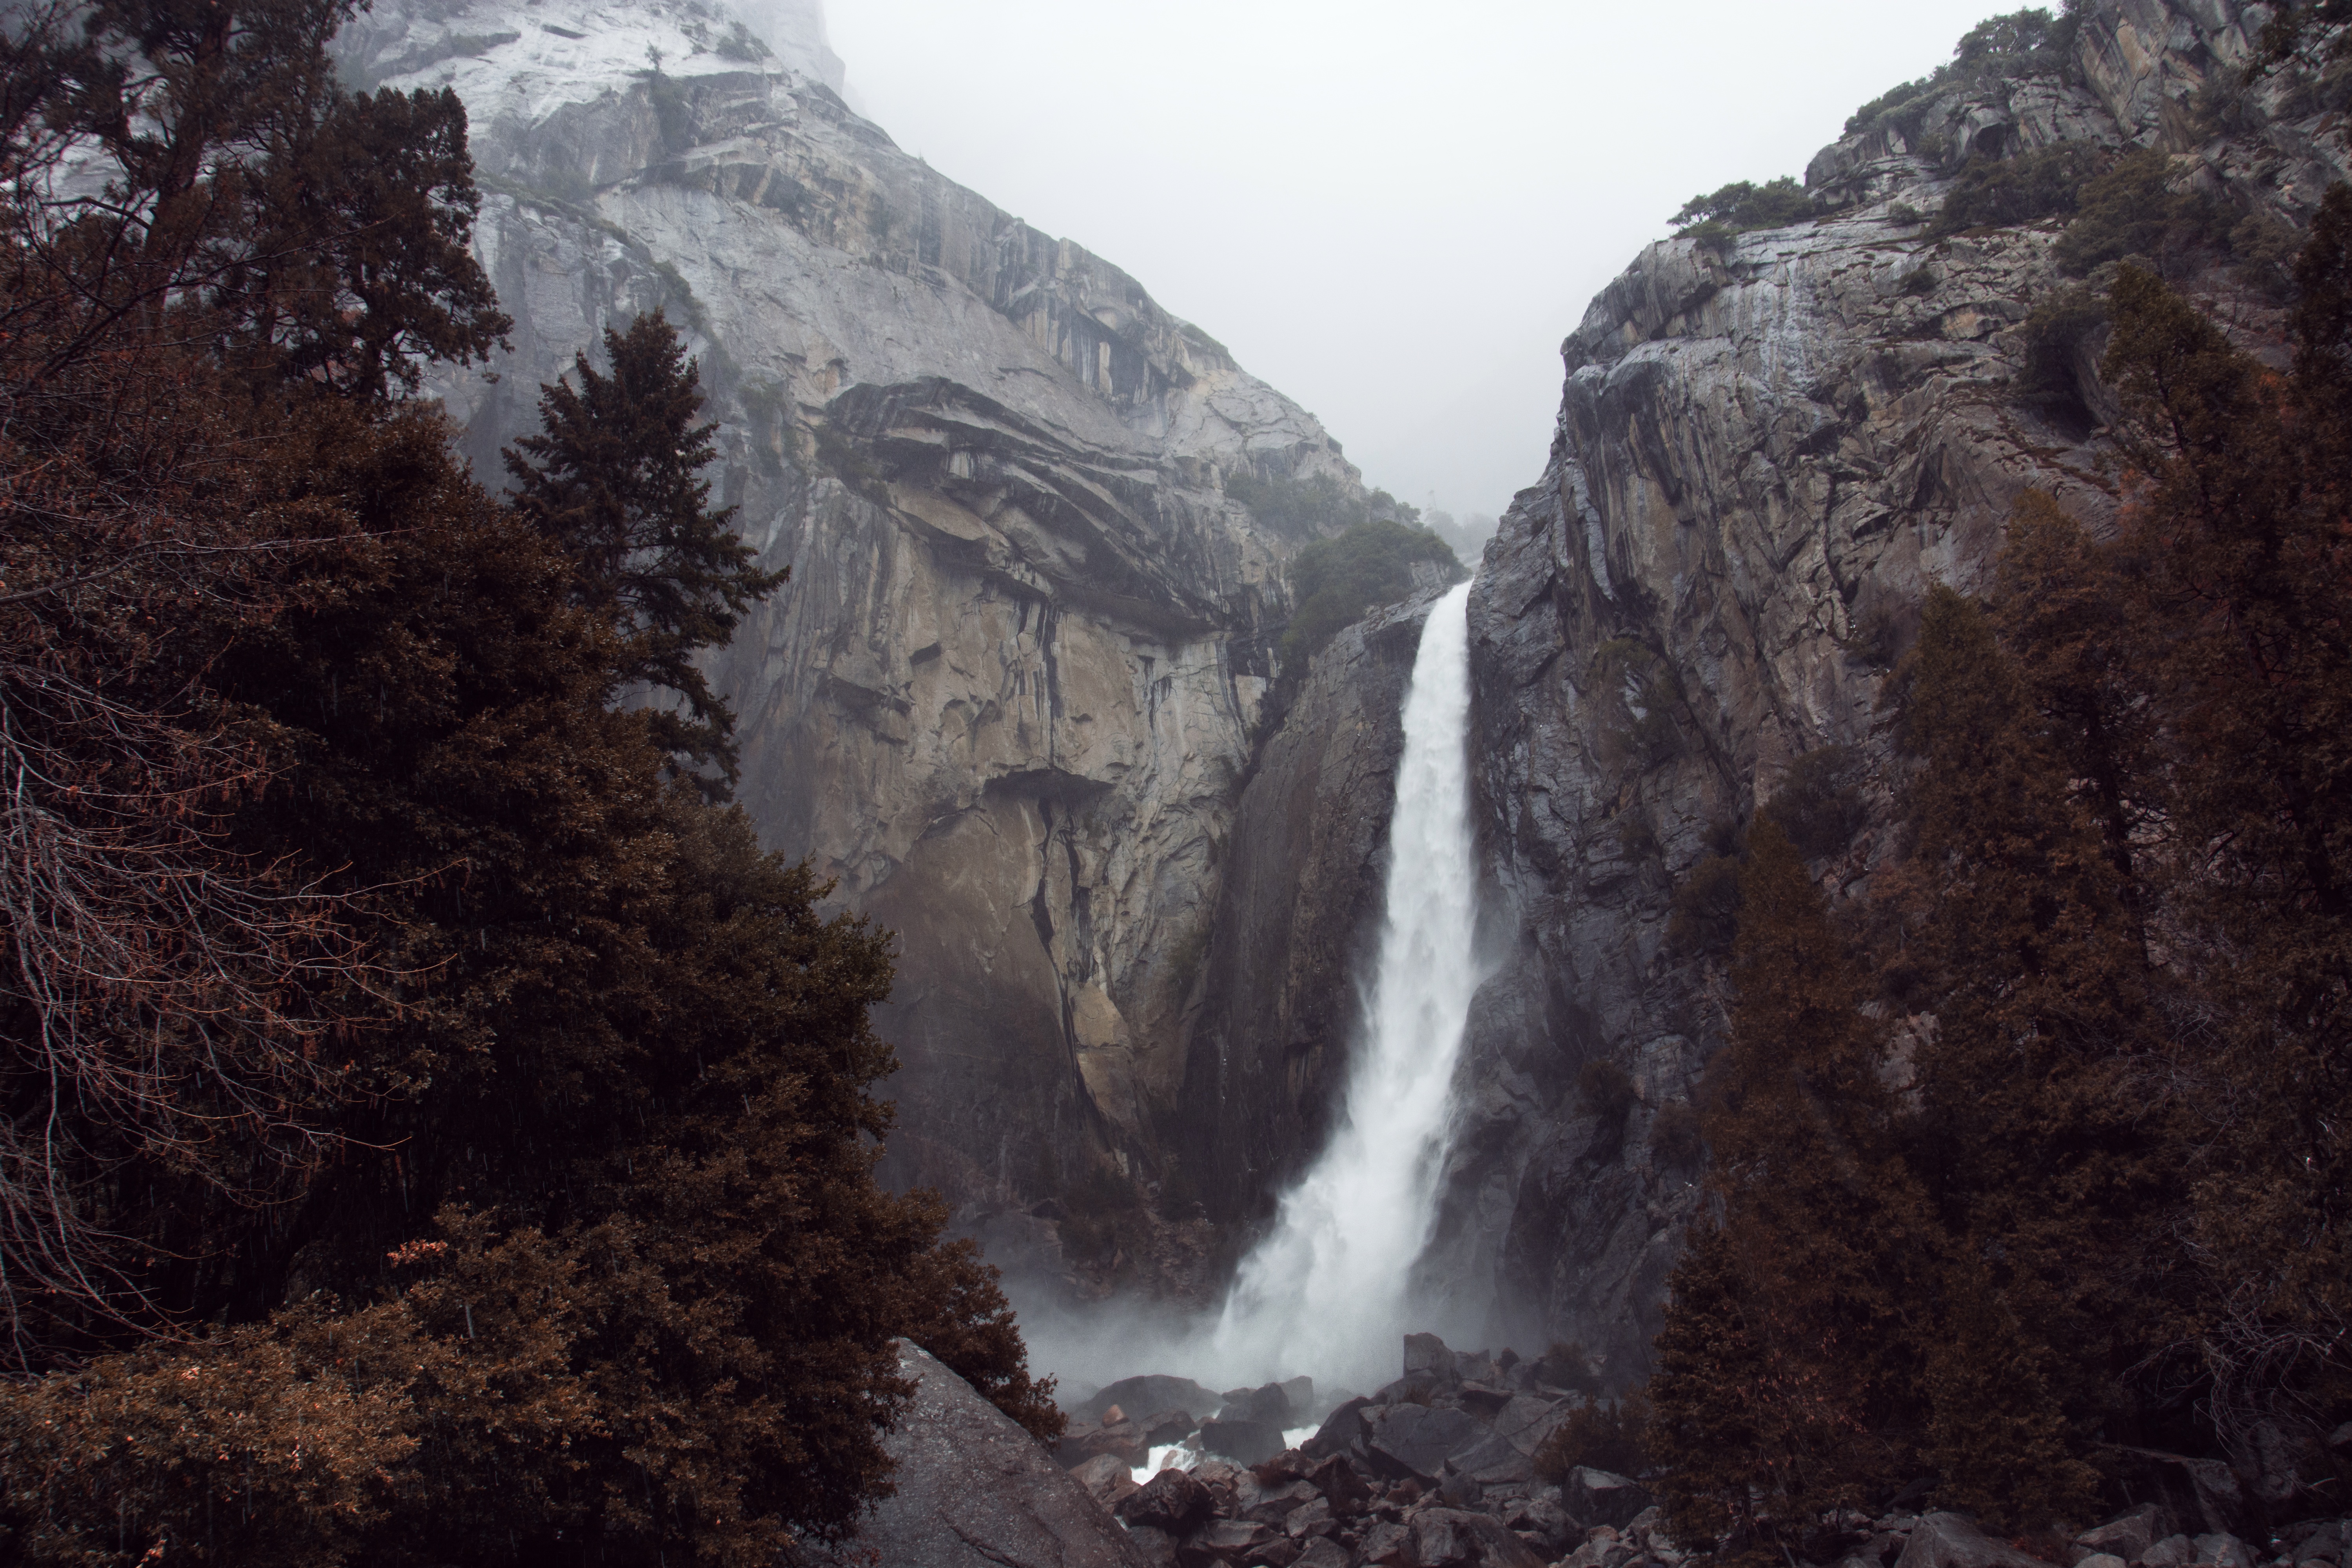
tree, rock, waterfall, wilderness, mountain, cloud, valley, mountain range, terrain, water feature, atmospheric phenomenon, mountainous landforms, geological phenomenon